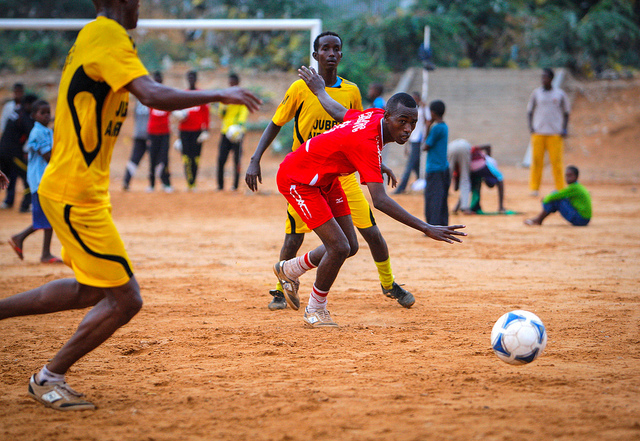
hai đội bóng nam đang tranh chấp bóng trên sân cát